Pāuatahanui

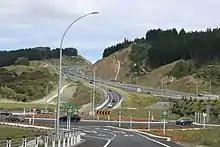
Transmission Gully Motorway, Pāuatahanui exit

State Highway 58 skims the southern fringe of the village and State Highway 1 (as the Transmission Gully Motorway) lies just to the east of it; the two roads intersect at a diamond interchange to the south of Pāuatahanui. SH 1 links Pāuatahanui to Wellington in the south and the Kāpiti Coast District (and beyond to the rest of the North Island) to the north, while SH 58 to the east leads to Judgeford and SH 2 in the Hutt Valley, and to the west skirts the southern edge of the Pāuatahanui Inlet to meet SH 59 at Paremata.